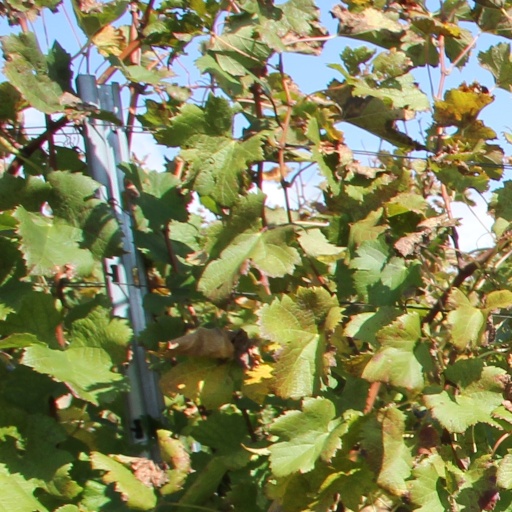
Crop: grape